Edgar Lee Masters

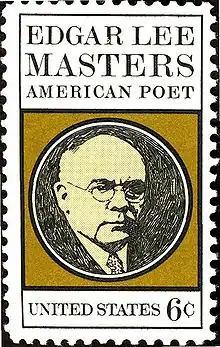
Postal stamp, issued August 22, 1970

Masters was awarded the Mark Twain Silver Medal in 1936, the Poetry Society of America medal in 1941, the Academy of American Poets Fellowship in 1942, and the Shelly Memorial Award in 1944. In 2014, he was inducted into the Chicago Literary Hall of Fame.